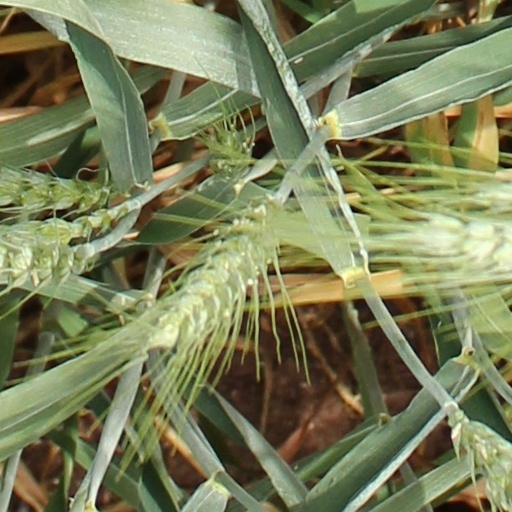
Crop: wheat